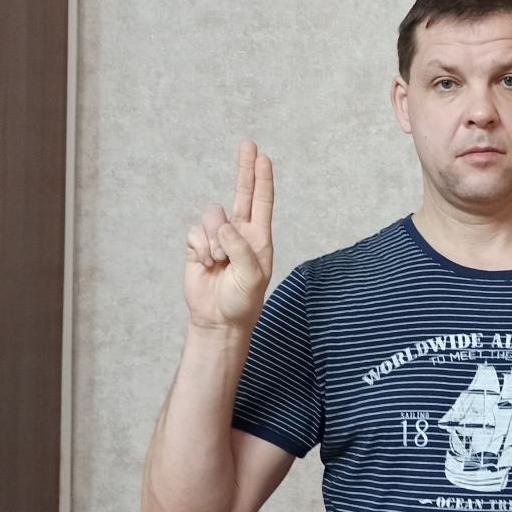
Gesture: two_up